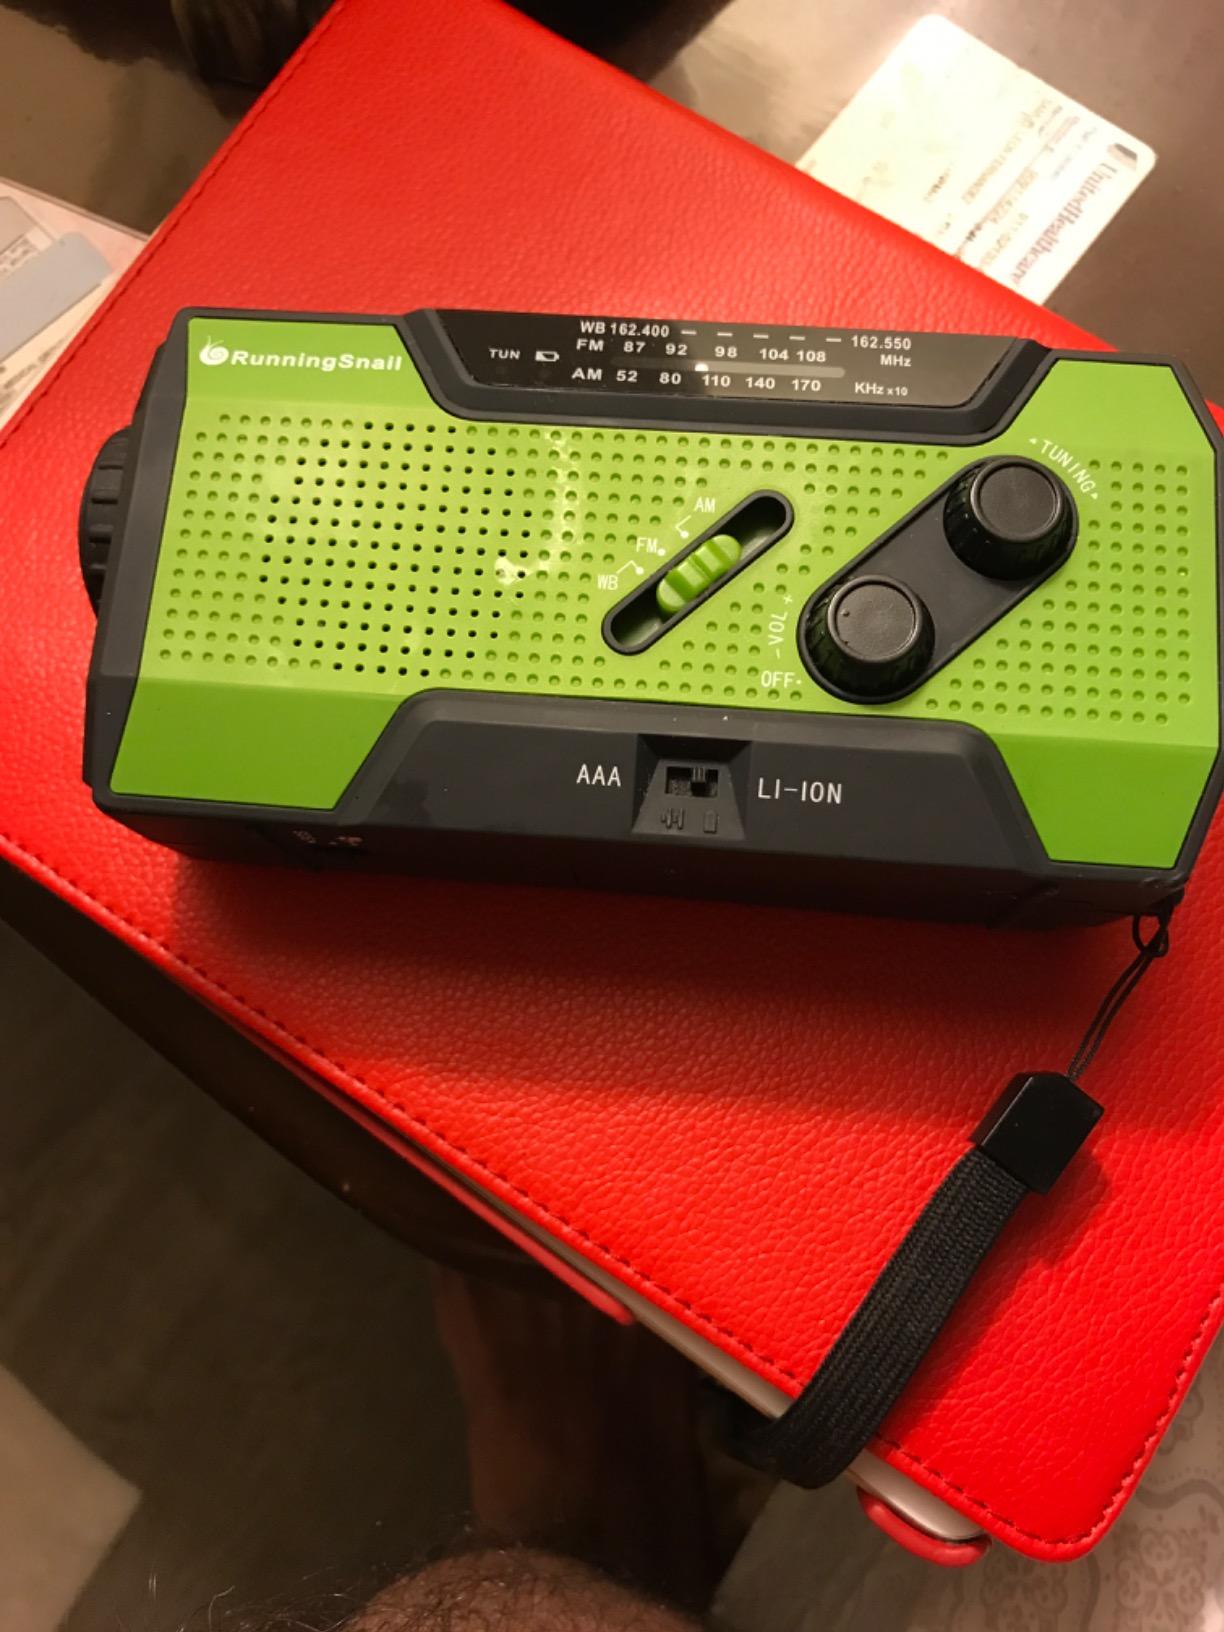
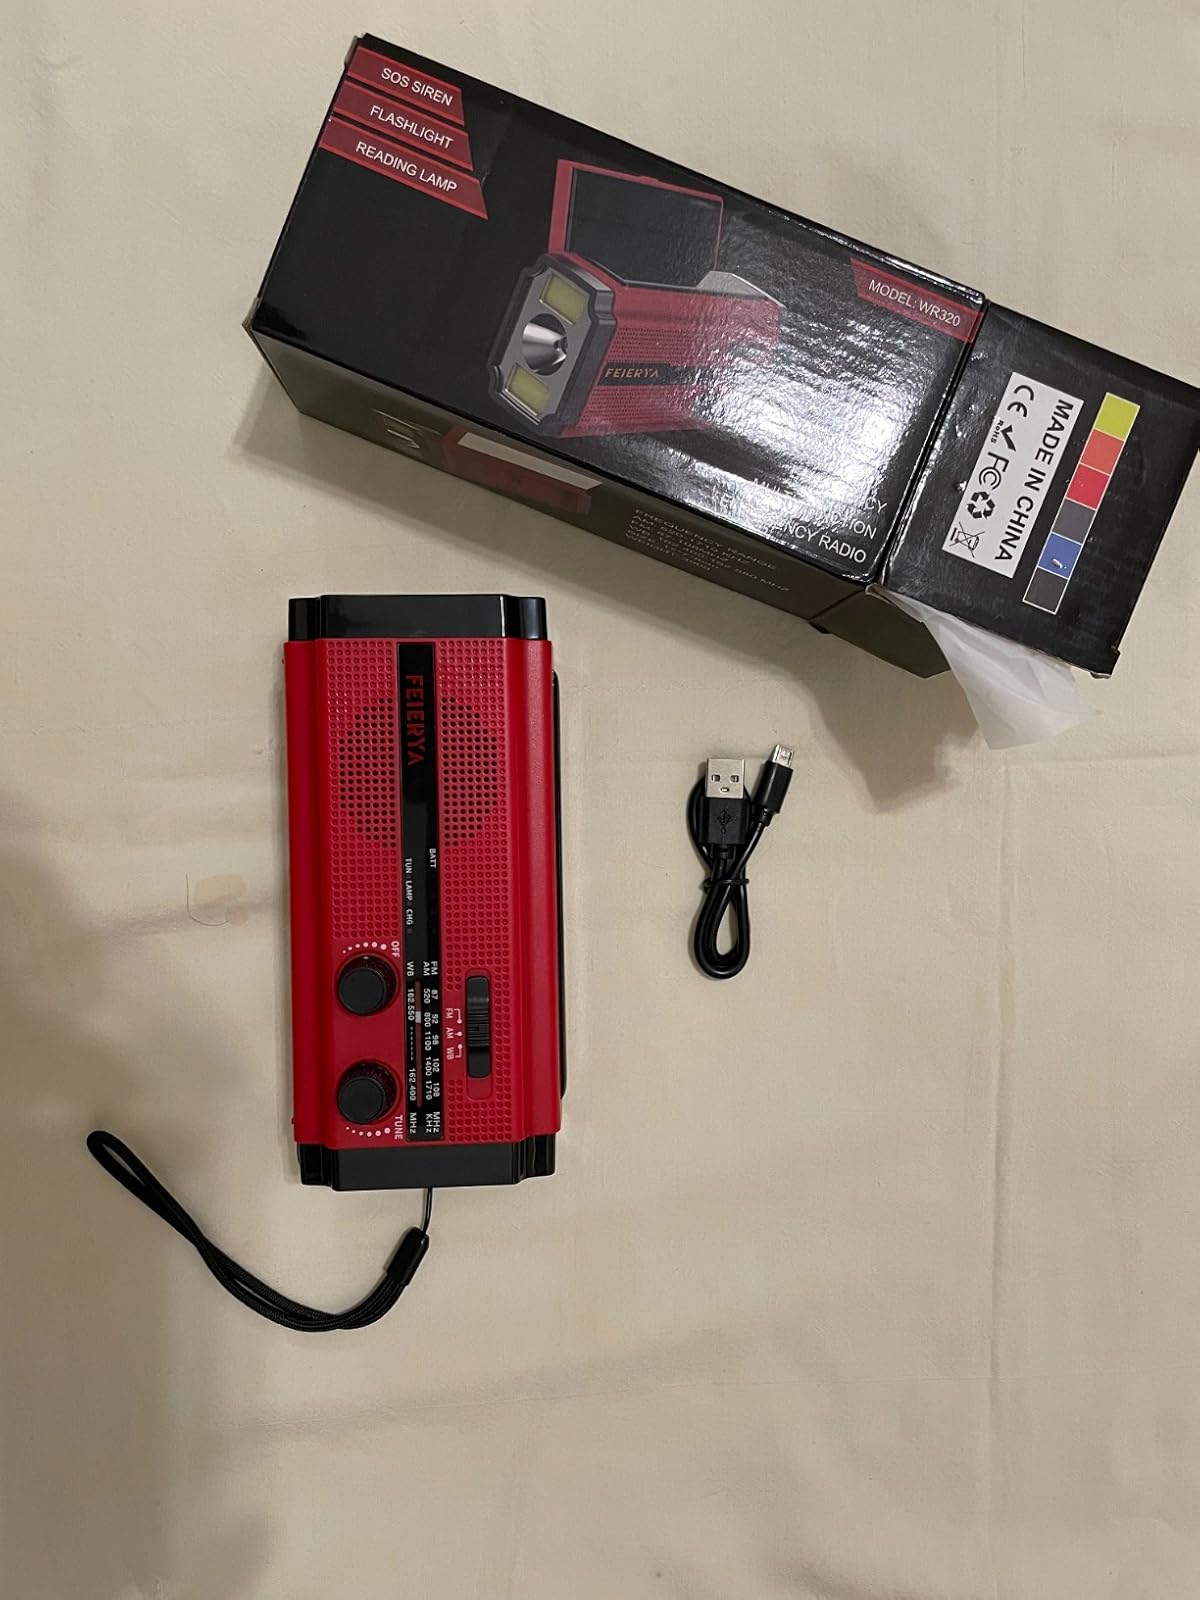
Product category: radio
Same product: no